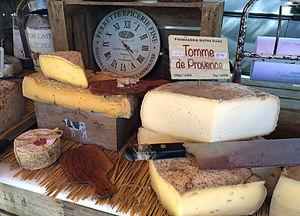
Tommes de Provence dans une fromagerie d'Arles
La cuisine occitane est une cuisine diversifiée qui a des traits caractéristiques de la cuisine méditerranéenne, mais se différencie des cuisines catalane et italienne. En raison de la taille de l'Occitanie et la grande variété de ses terroirs, allant des Pyrénées aux Alpes, de la côte méditerranéenne au Massif central qu'elle englobe majoritairement, c'est une cuisine très variée mais, au-delà de la traditionnelle partition entre l'usage de la graisse de canard au sud ouest et de l'huile d'olive au sud-est, il existe un certain nombre de traits communs à l'ensemble de ce territoire et l'opposant parfois nettement au reste de la France.
La tomme ou tome est un fromage de montagne, existant en de multiples variétés.
La tomme de Provence, appelée aussi tomme à l'ancienne est un fromage français à pâte molle et à croûte fleurie dont la fabrication est traditionnelle dans toute la Provence. Élaborée uniquement à base de lait cru de chèvre, son histoire se perd dans la nuit des temps puisqu'elle serait fabriquée, selon la même technique, depuis le néolithique comme en attestent les antiques faisselles retrouvées par les archéologues sur des sites où se pratiquait l'élevage caprin.